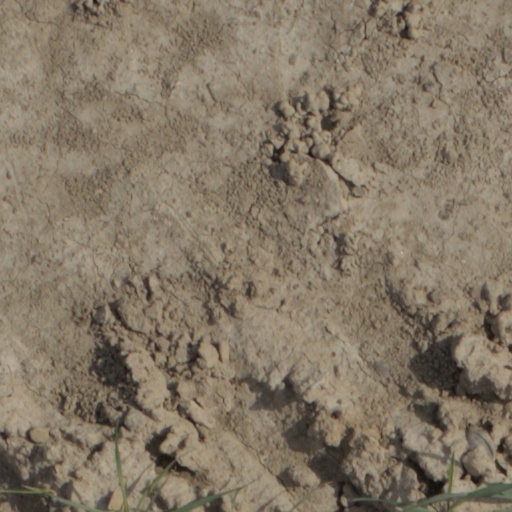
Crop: wheat